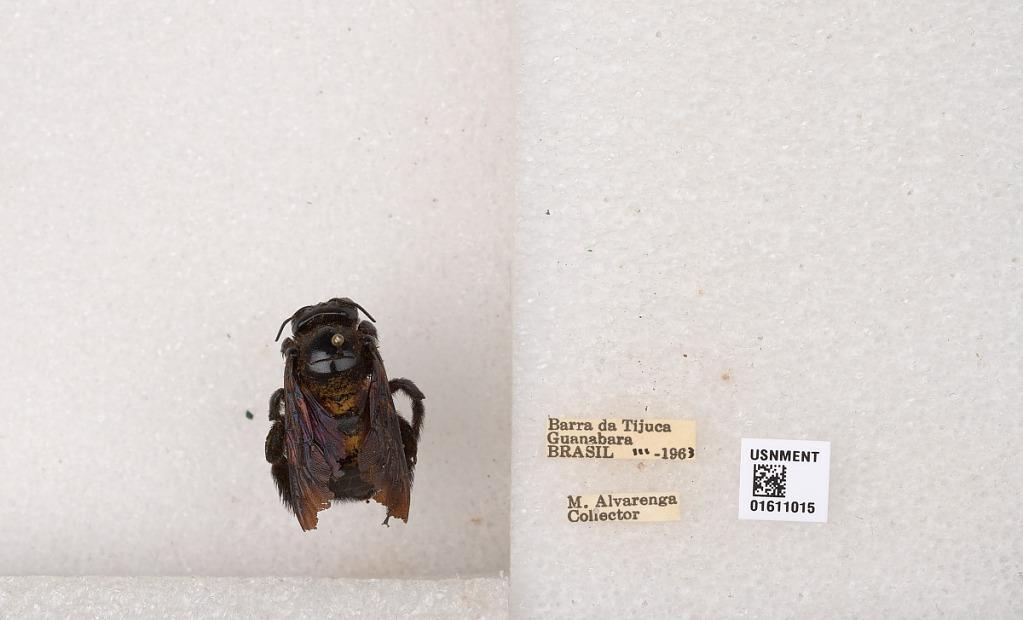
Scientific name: Xylocopa
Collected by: E. Hungtinton
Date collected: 1963-3-1
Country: Brazil
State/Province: Rio de Janeiro
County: Rio de Janeiro
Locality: Barra da Tijuca, Guanabara